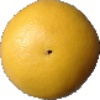
Label: Grapefruit White 1